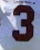
Number: 3